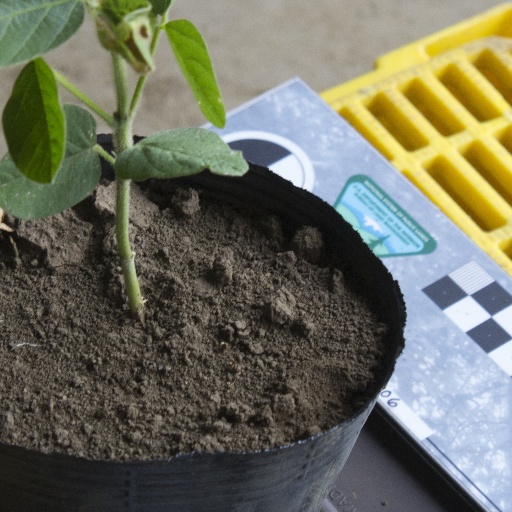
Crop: soybean